Flag of the governor-general of Australia

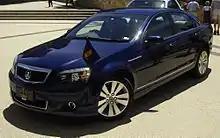
The flag of the governor-general affixed to a car

The flag has existed as three versions, the original flag used between 1902 and 1909 being a Union Flag defaced with a six pointed star, crowned, surrounded by ears of corn and a gold circlet. In 1909, following the addition of a seventh point to the Commonwealth Star on the Australian Blue and Red Ensigns, the star was changed to a seven-pointed star.